Helier

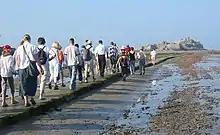
In 2005, the tides necessitated an early morning start to the pilgrimage.

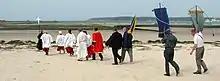
Pilgrimage in 2009.

Marculf founded an abbey on L'Islet not far from Helier's hermitage and named it for his pupil. It was later visited by Samson of Dol.